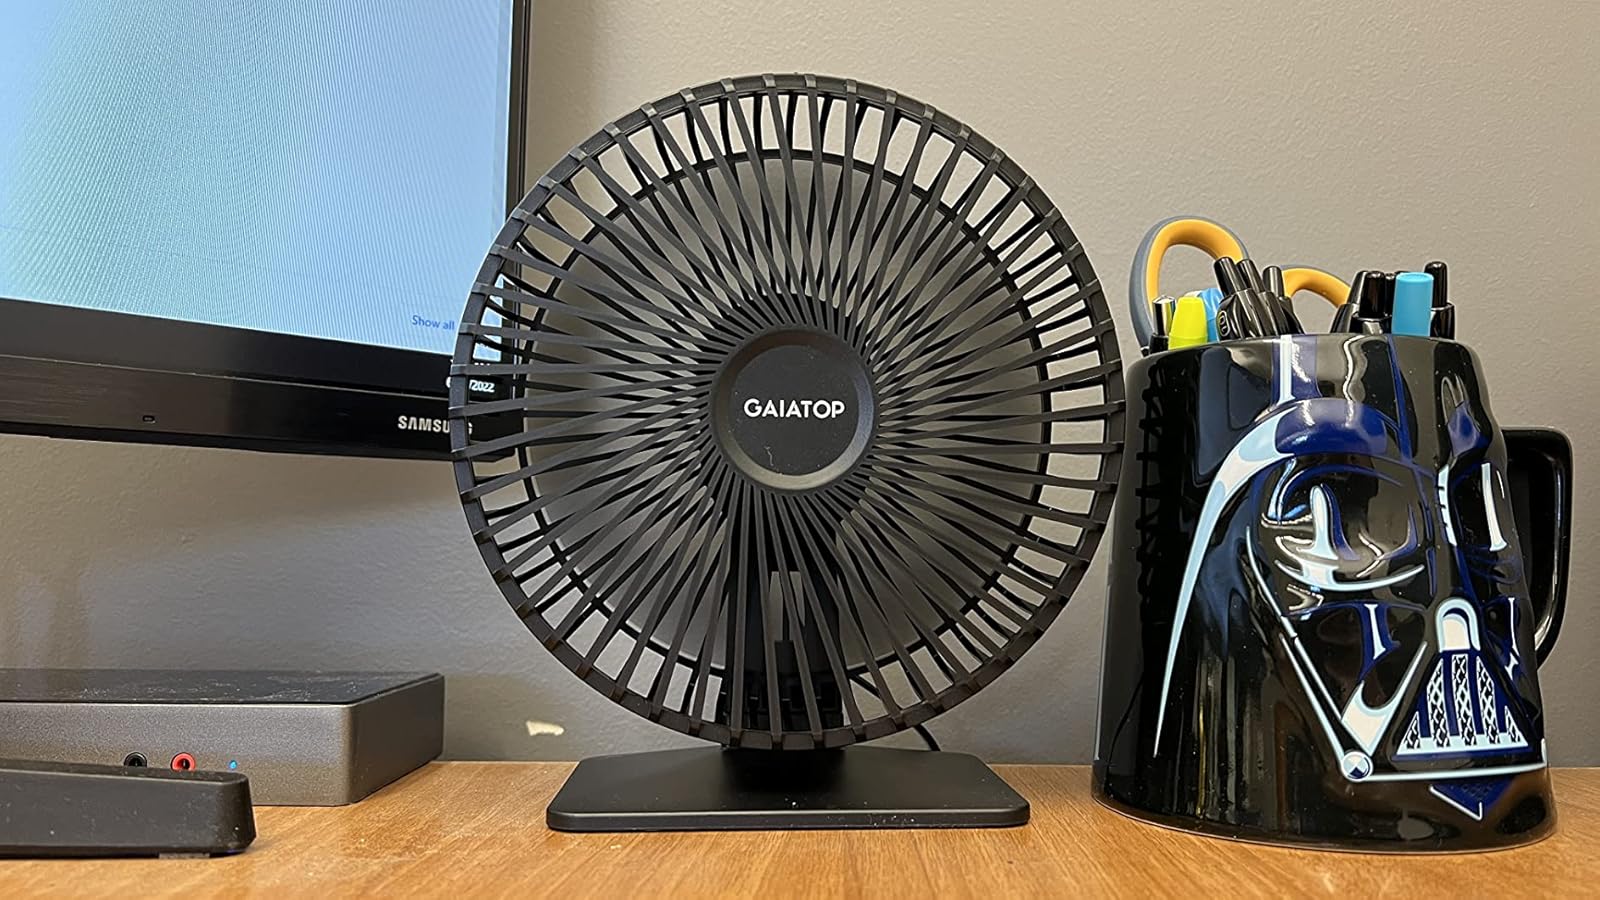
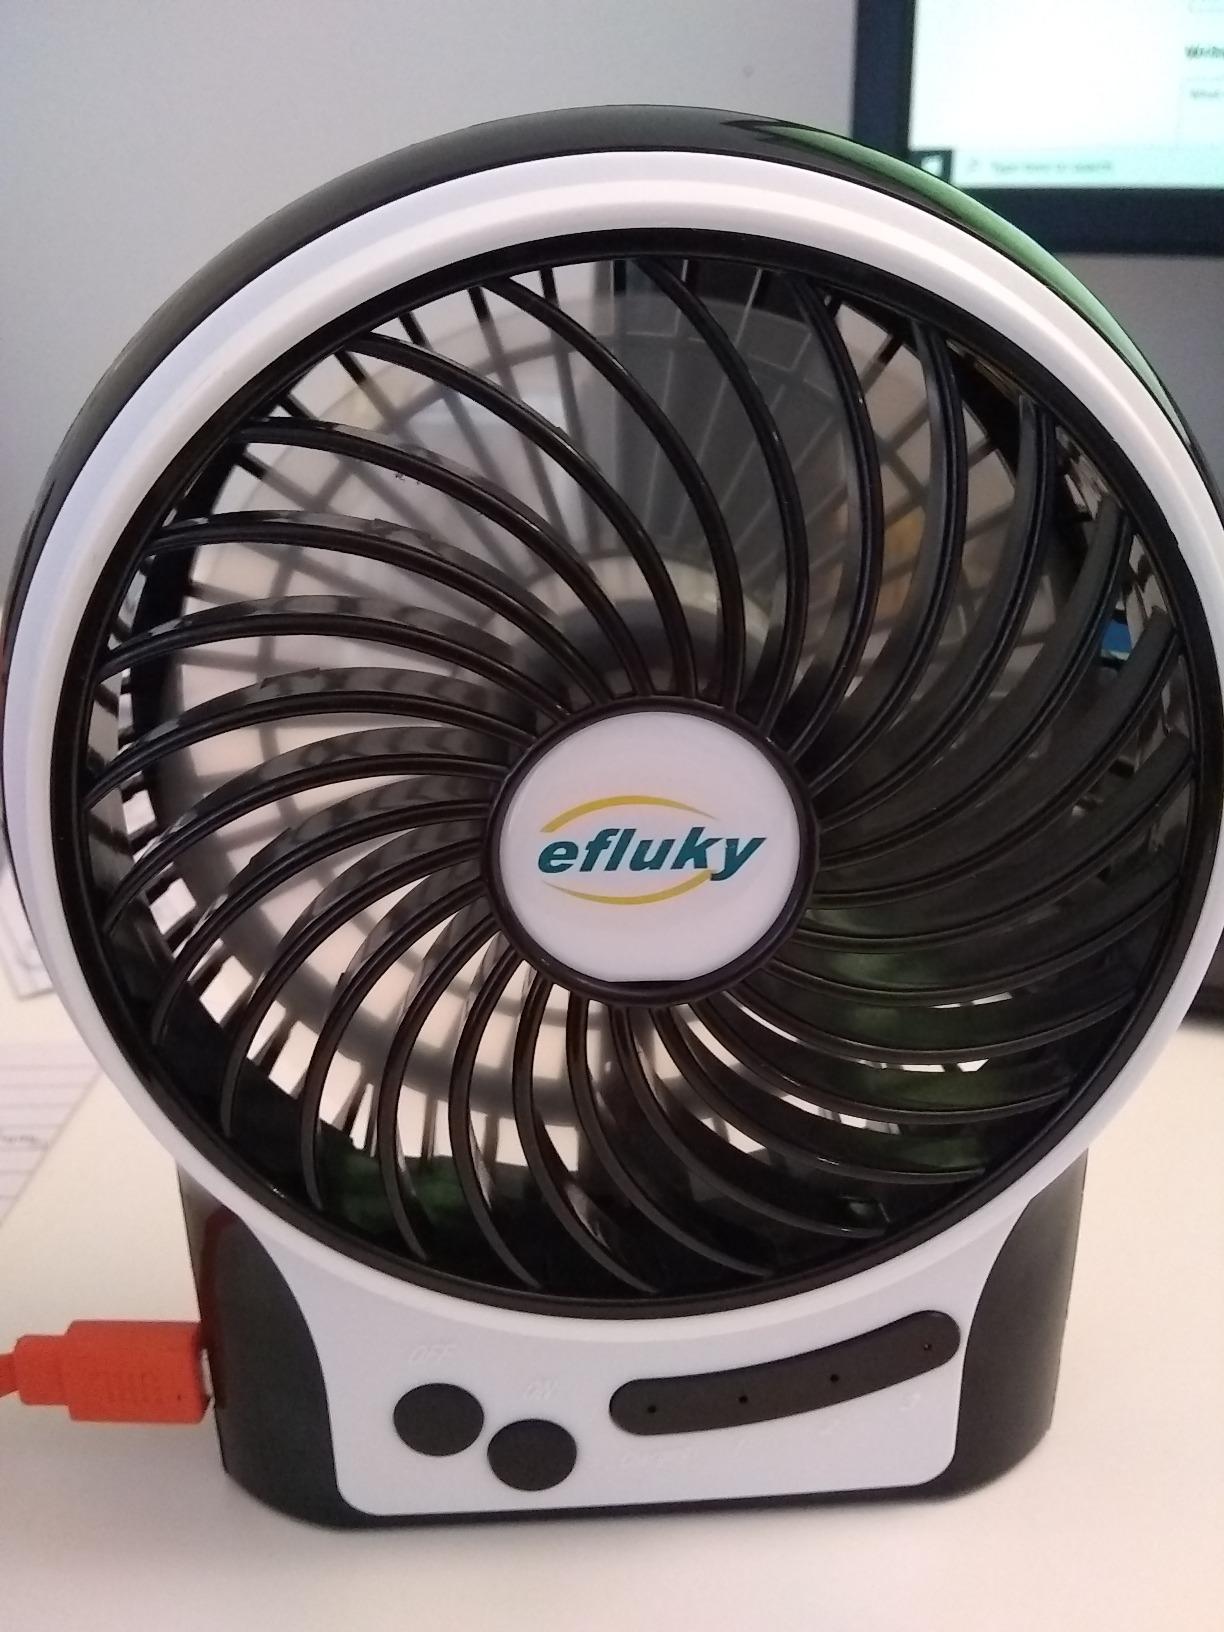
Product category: fan
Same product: no